City Mall, Christchurch

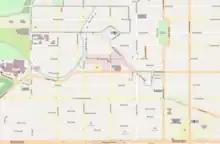
Christchurch heritage tramway circuit with extensions through City Mall

The concept of a pedestrian mall in Cashel and High Streets was first developed in the 1965 central city redevelopment study. In the same year, there were proposals in Wellington to form a pedestrian mall in Cuba Street. The Christchurch concept was included in the 1968 District Scheme (a predecessor of the Christchurch City Plan). A year later, Cuba Mall was established in Wellington, the success of which gave other cities the confidence to advance their plans for pedestrianising streets. In 1976, the Bridge of Remembrance was closed to traffic, reserving the short Cashel Street link between Oxford and Cambridge Terraces over the Avon River / Ōtākaro for pedestrians. The plans for City Mall were confirmed in the 1979 review of the District Scheme. A concept design by the City Architect was adopted by Christchurch City Council, the Cashel Street Businessmen's Association and the High Street Businessmen's Association in 1981.